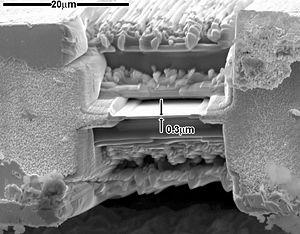
La sonde ionique focalisée, plus connue sous le nom du sigle anglais FIB, est un instrument scientifique qui ressemble au microscope électronique à balayage. Mais là où le MEB utilise un faisceau d'électrons focalisés pour faire l'image d'un échantillon, la "FIB" utilise un faisceau d'ions focalisés, généralement du gallium. Il est en effet facile de construire une source à métal liquide. Contrairement aux MEB, les FIB sont destructives. Par conséquent, leur domaine d'application est plus la microfabrication que la microscopie. Les principaux domaines d'application sont la science des matériaux et en particulier le domaine des semiconducteurs et des circuits intégrés.
La microscopie électronique en transmission est une technique de microscopie où un faisceau d'électrons est « transmis » à travers un échantillon très mince. Les effets d'interaction entre les électrons et l'échantillon donnent naissance à une image, dont la résolution peut atteindre 0,08 nanomètre. Les images obtenues ne sont généralement pas explicites, et doivent être interprétées à l'aide d'un support théorique. L'intérêt principal de ce microscope est de pouvoir combiner cette grande résolution avec les informations de l'espace de Fourier, c'est-à-dire la diffraction. Il est aussi possible d'identifier la composition chimique de l'échantillon en étudiant le rayonnement X provoqué par le faisceau électronique. Contrairement aux microscopes optiques, la résolution n'est pas limitée par la longueur d'onde des électrons, mais par les aberrations dues aux lentilles magnétiques.